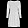
Label: Dress